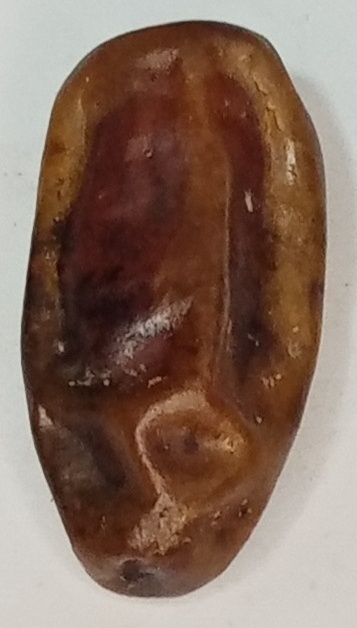
Variety: gajar
Size: large
Grade: grade-3